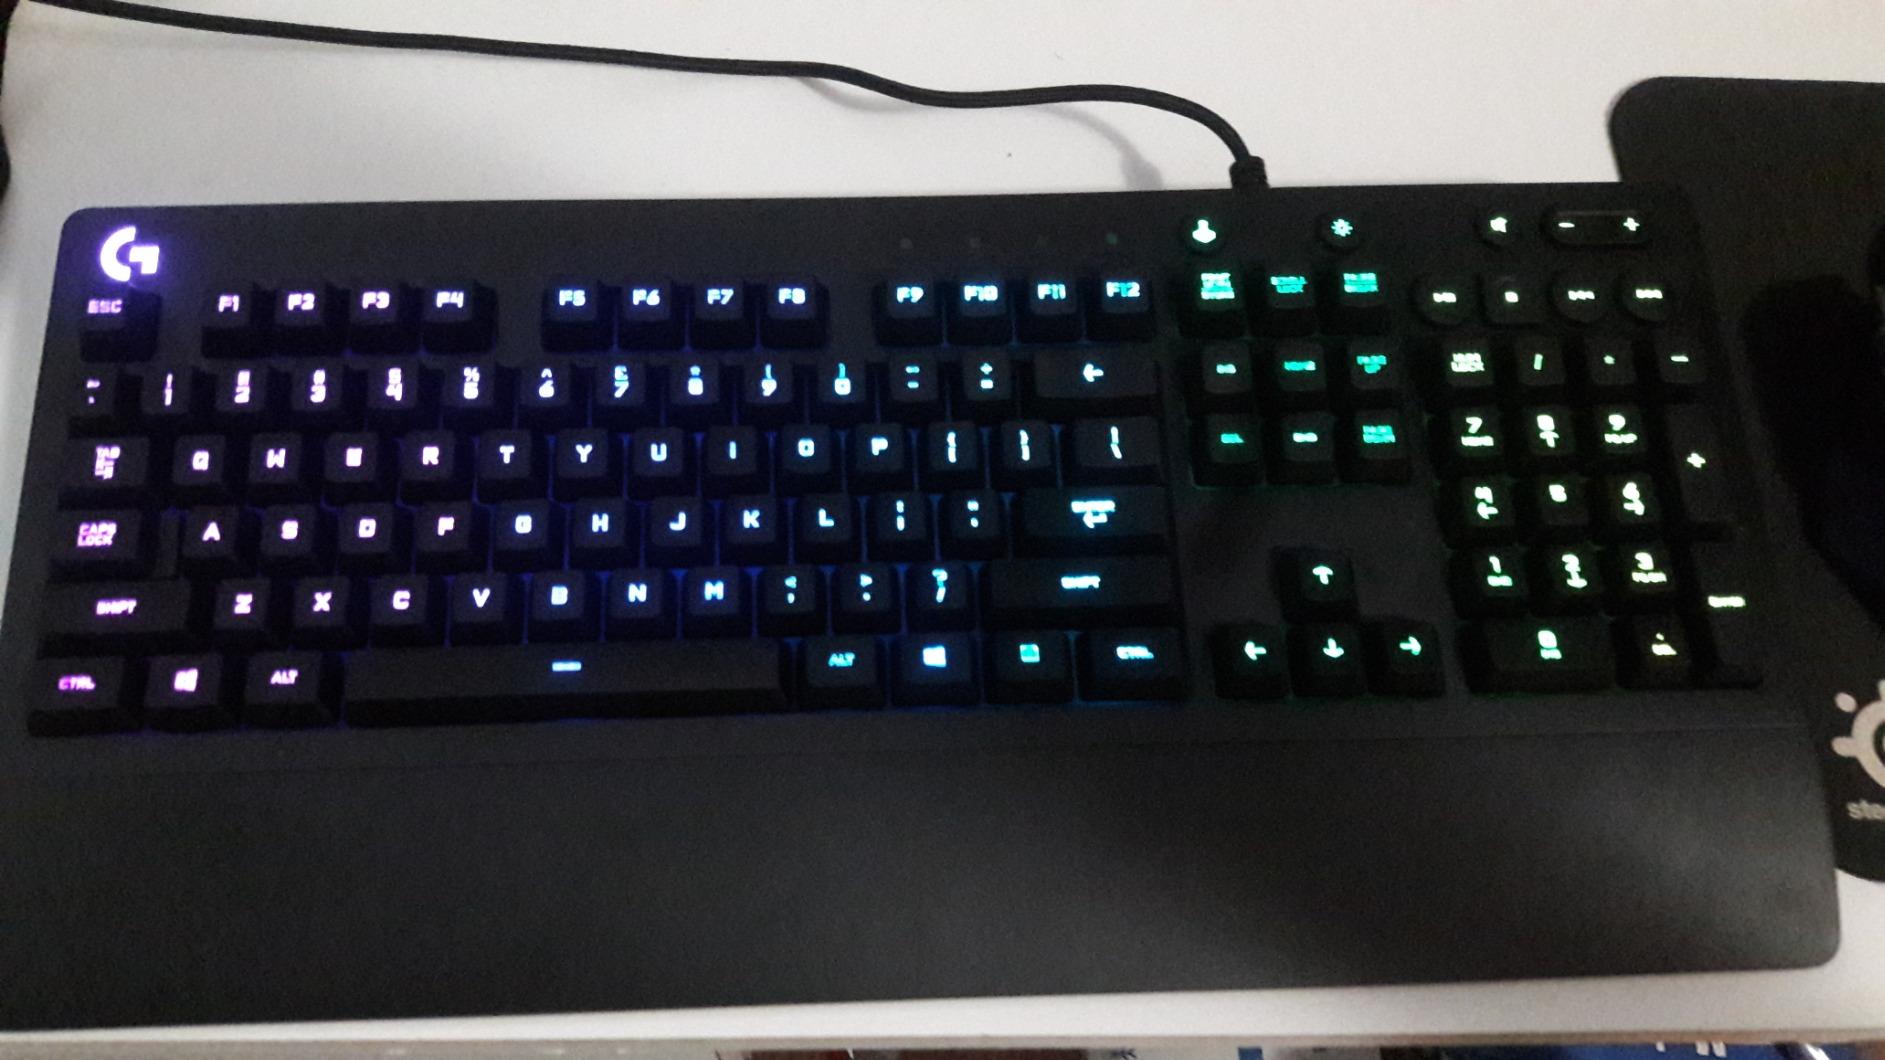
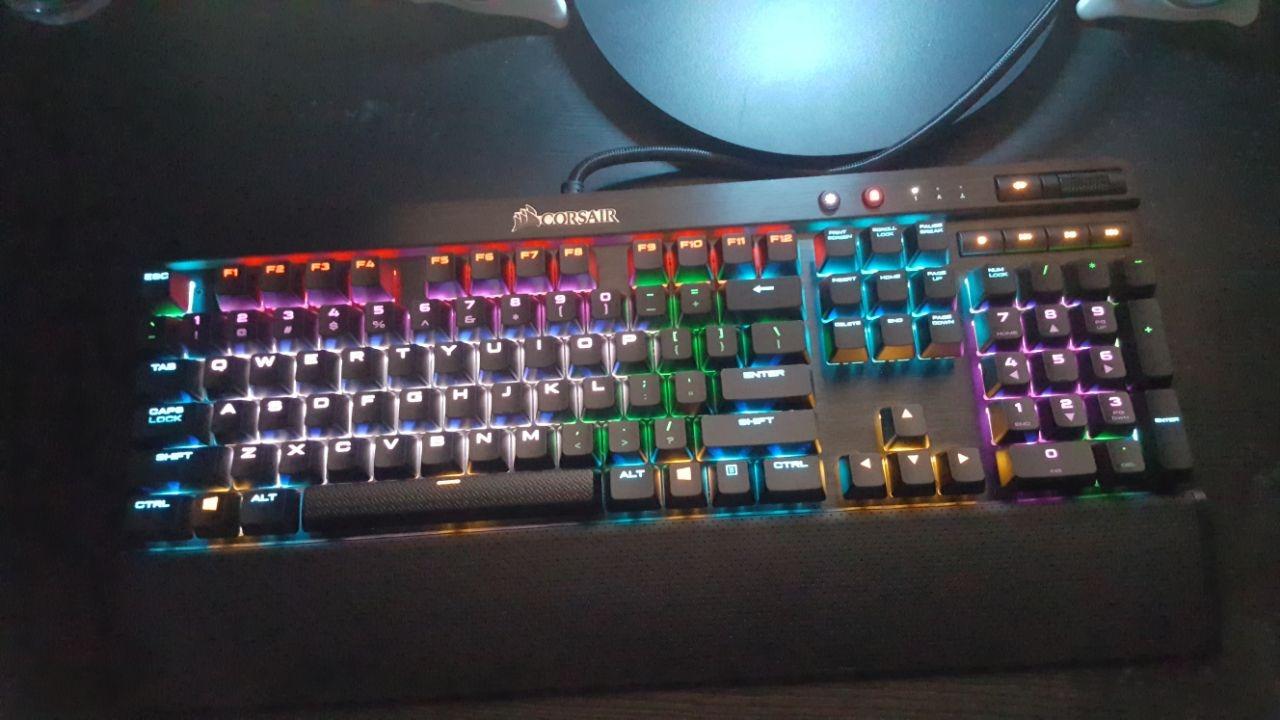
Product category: keyboard
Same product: no